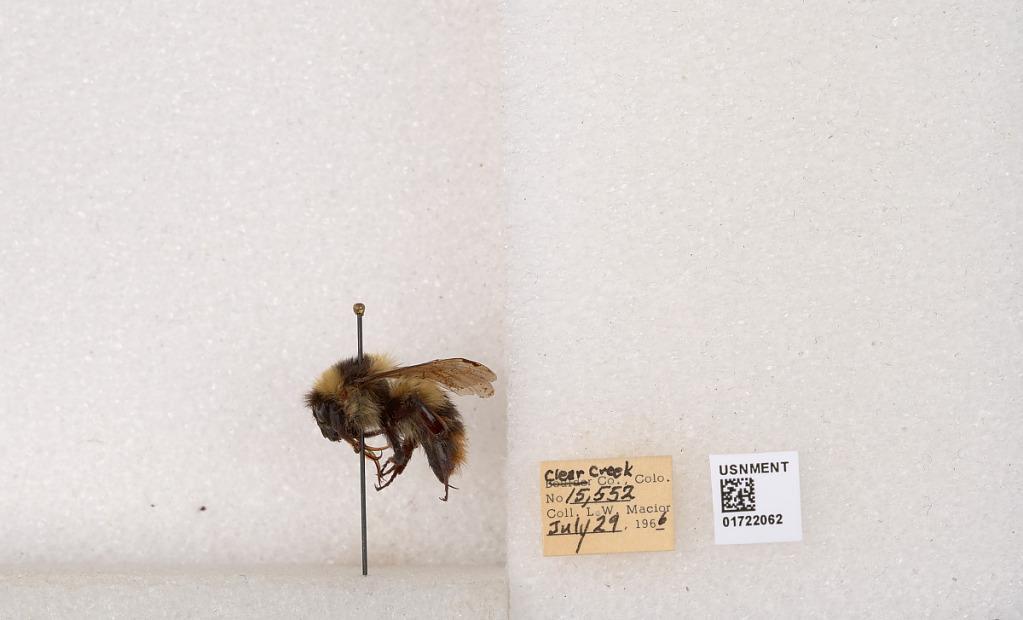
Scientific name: Bombus kirbyellus
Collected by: L. Macior
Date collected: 1966-7-29
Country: United States
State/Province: Colorado
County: Clear Creek
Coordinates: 39.6891, -105.644